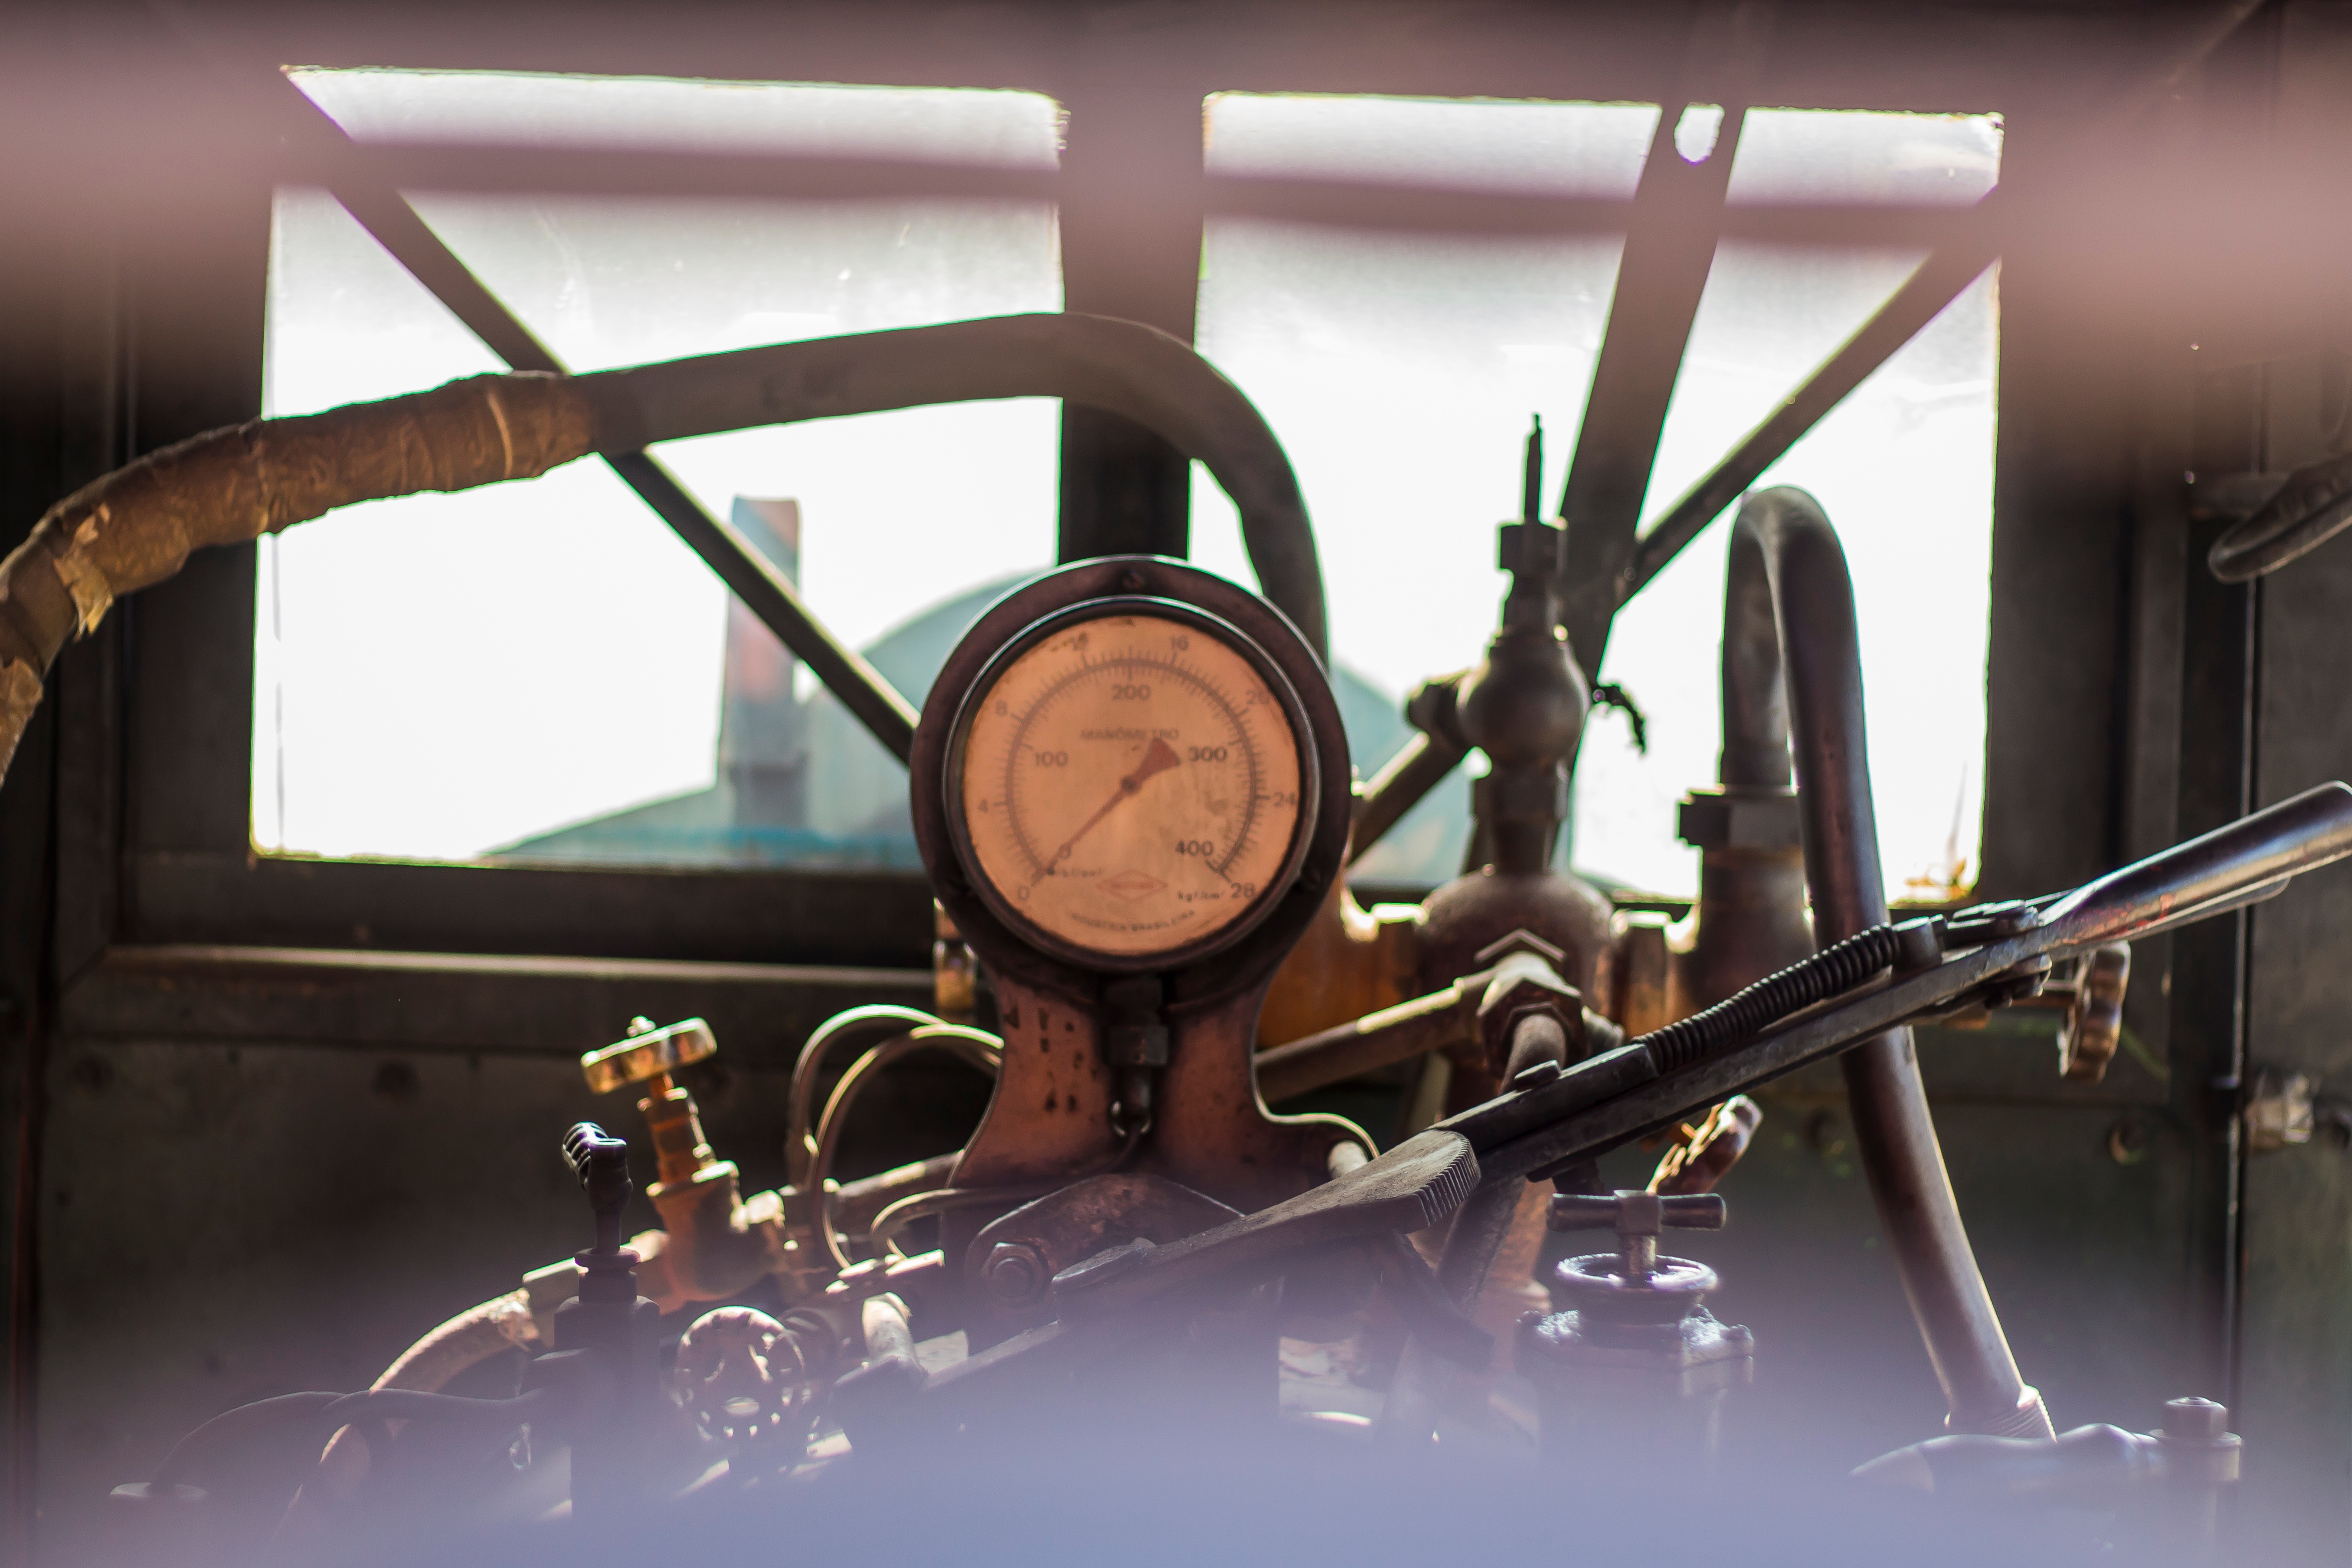
vehicle, machine, screenshot